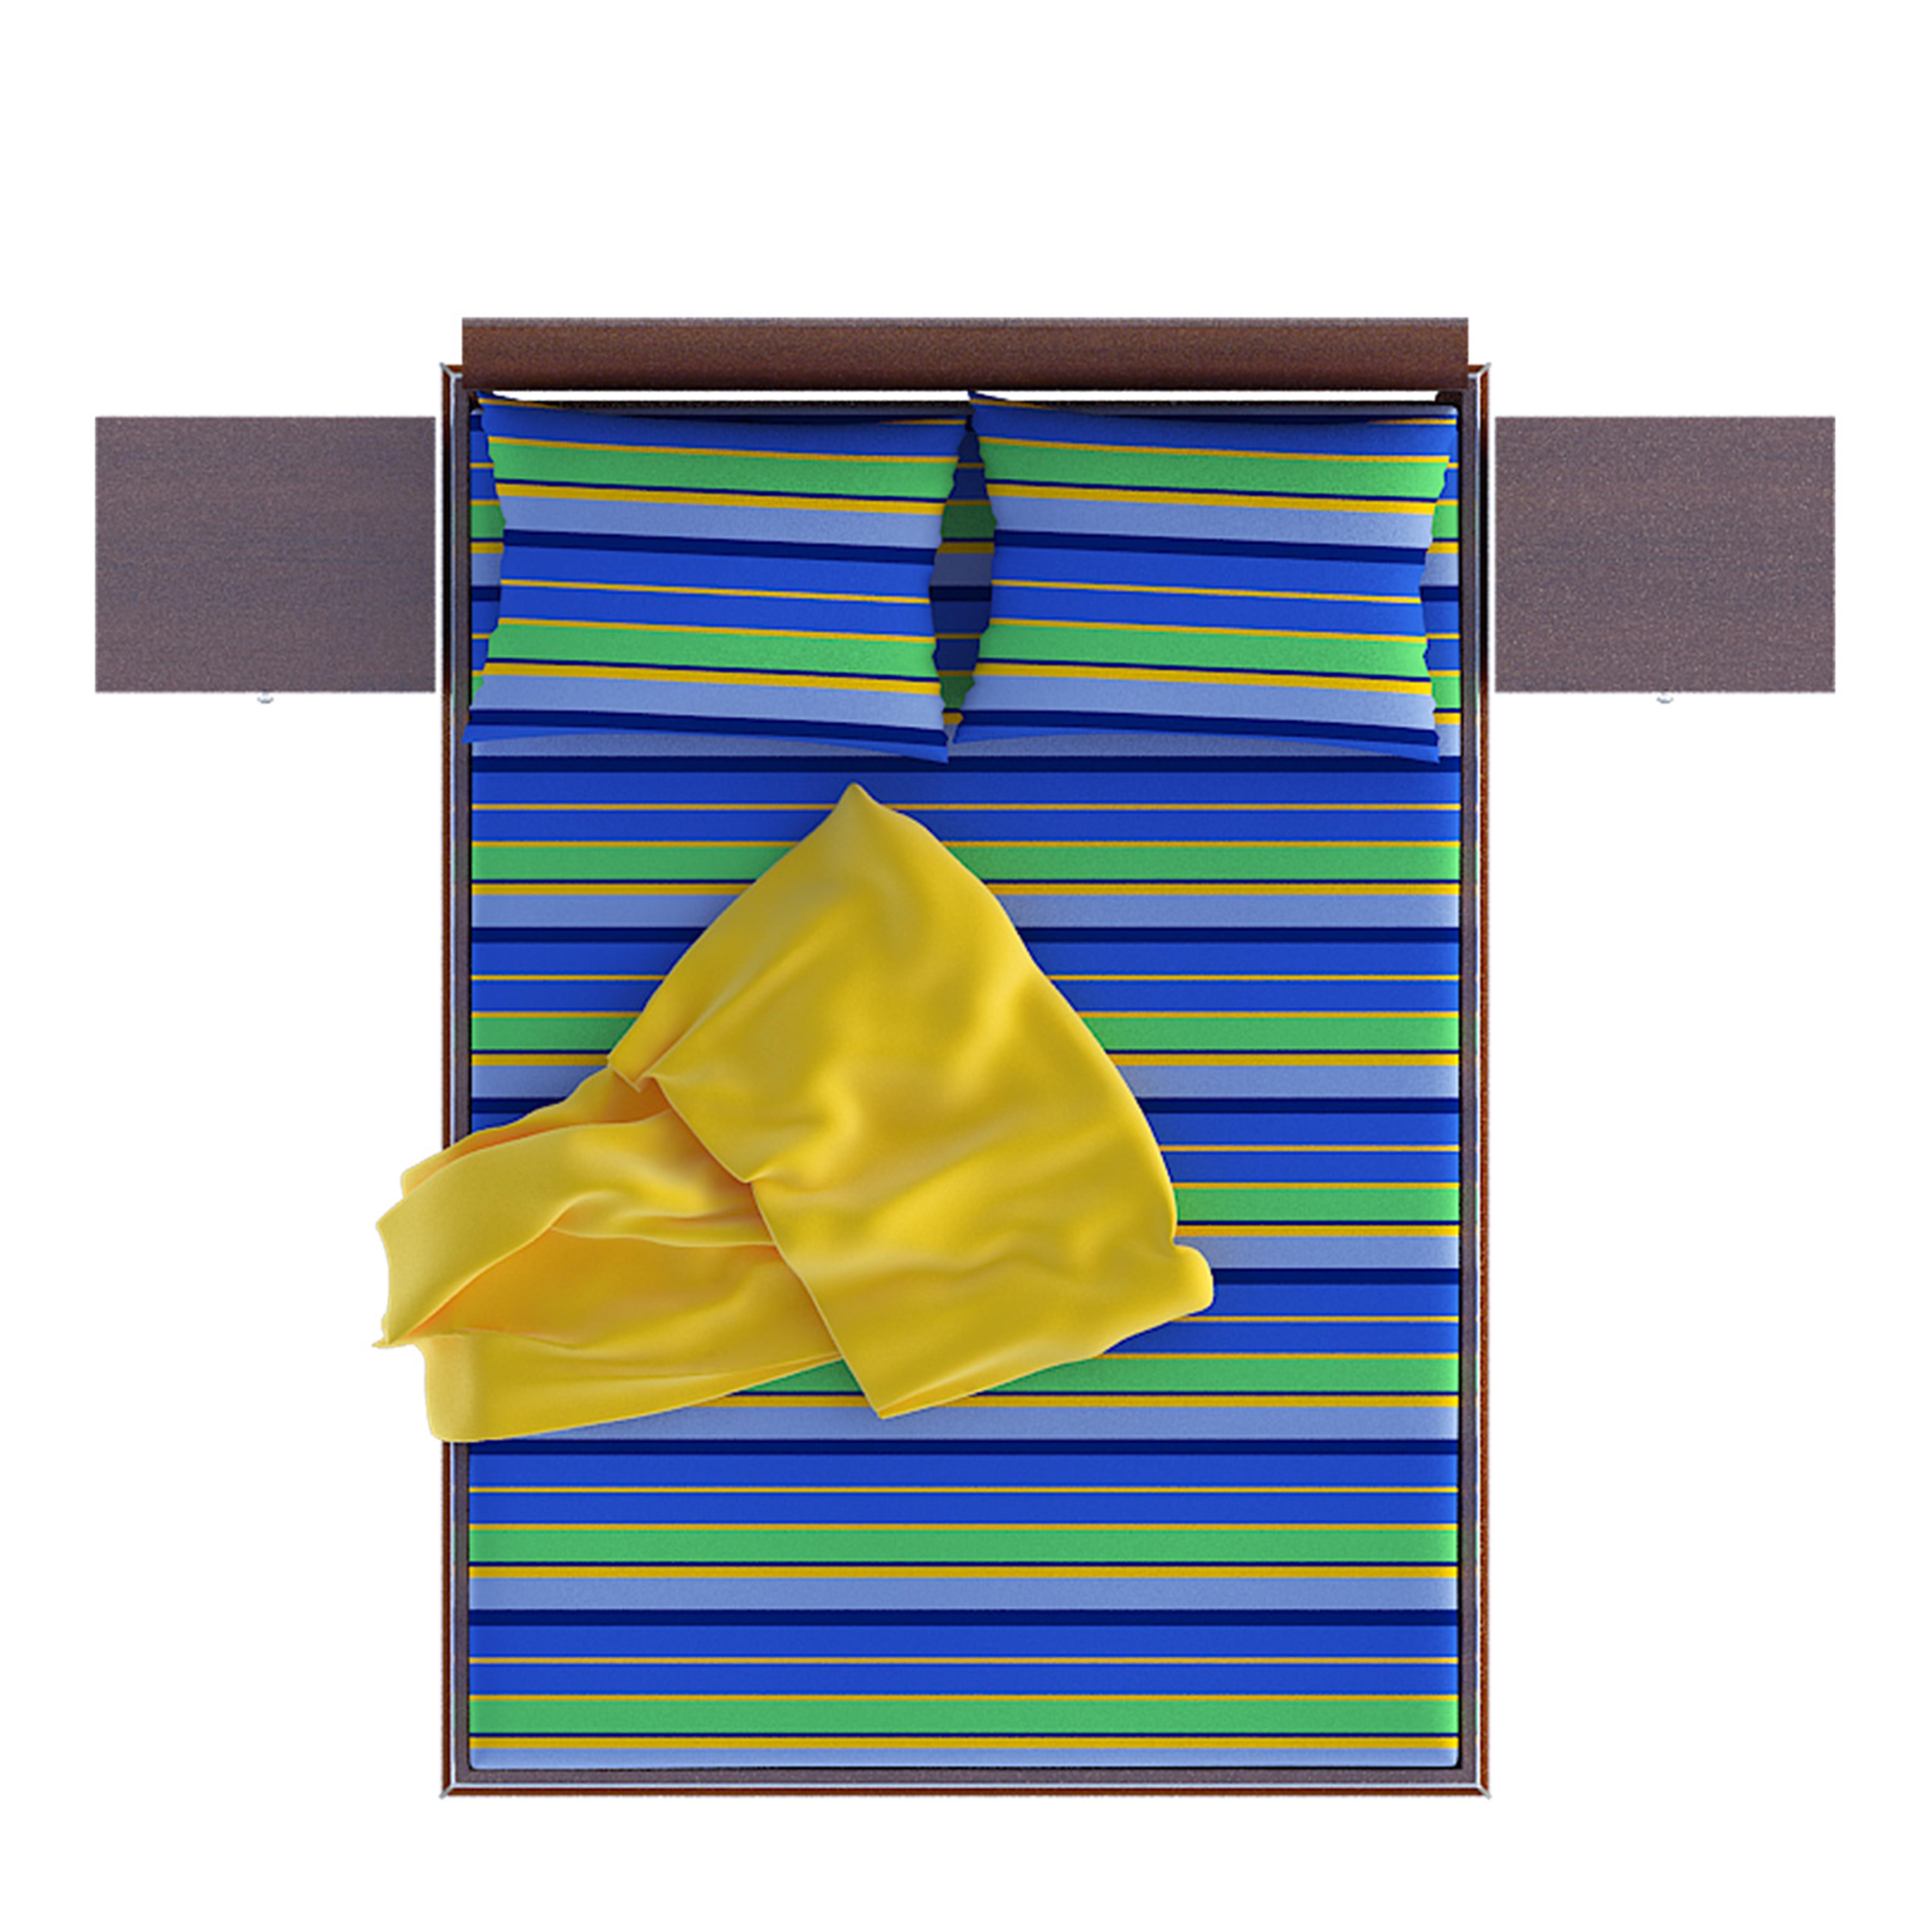
bed, bedroom, fixture, design, top, wallpaper, image, transparent, yellow, product, line, rectangle, angle, font, square